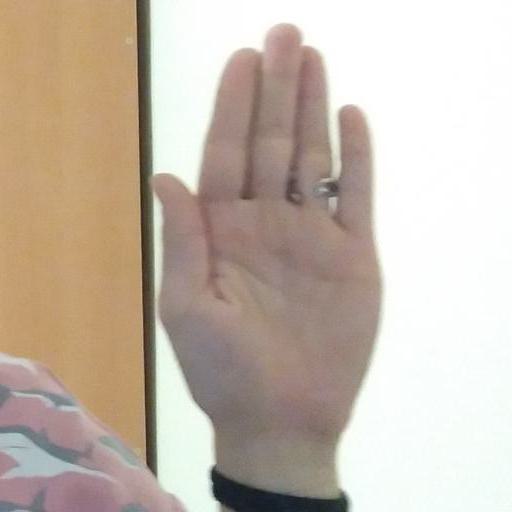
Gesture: stop